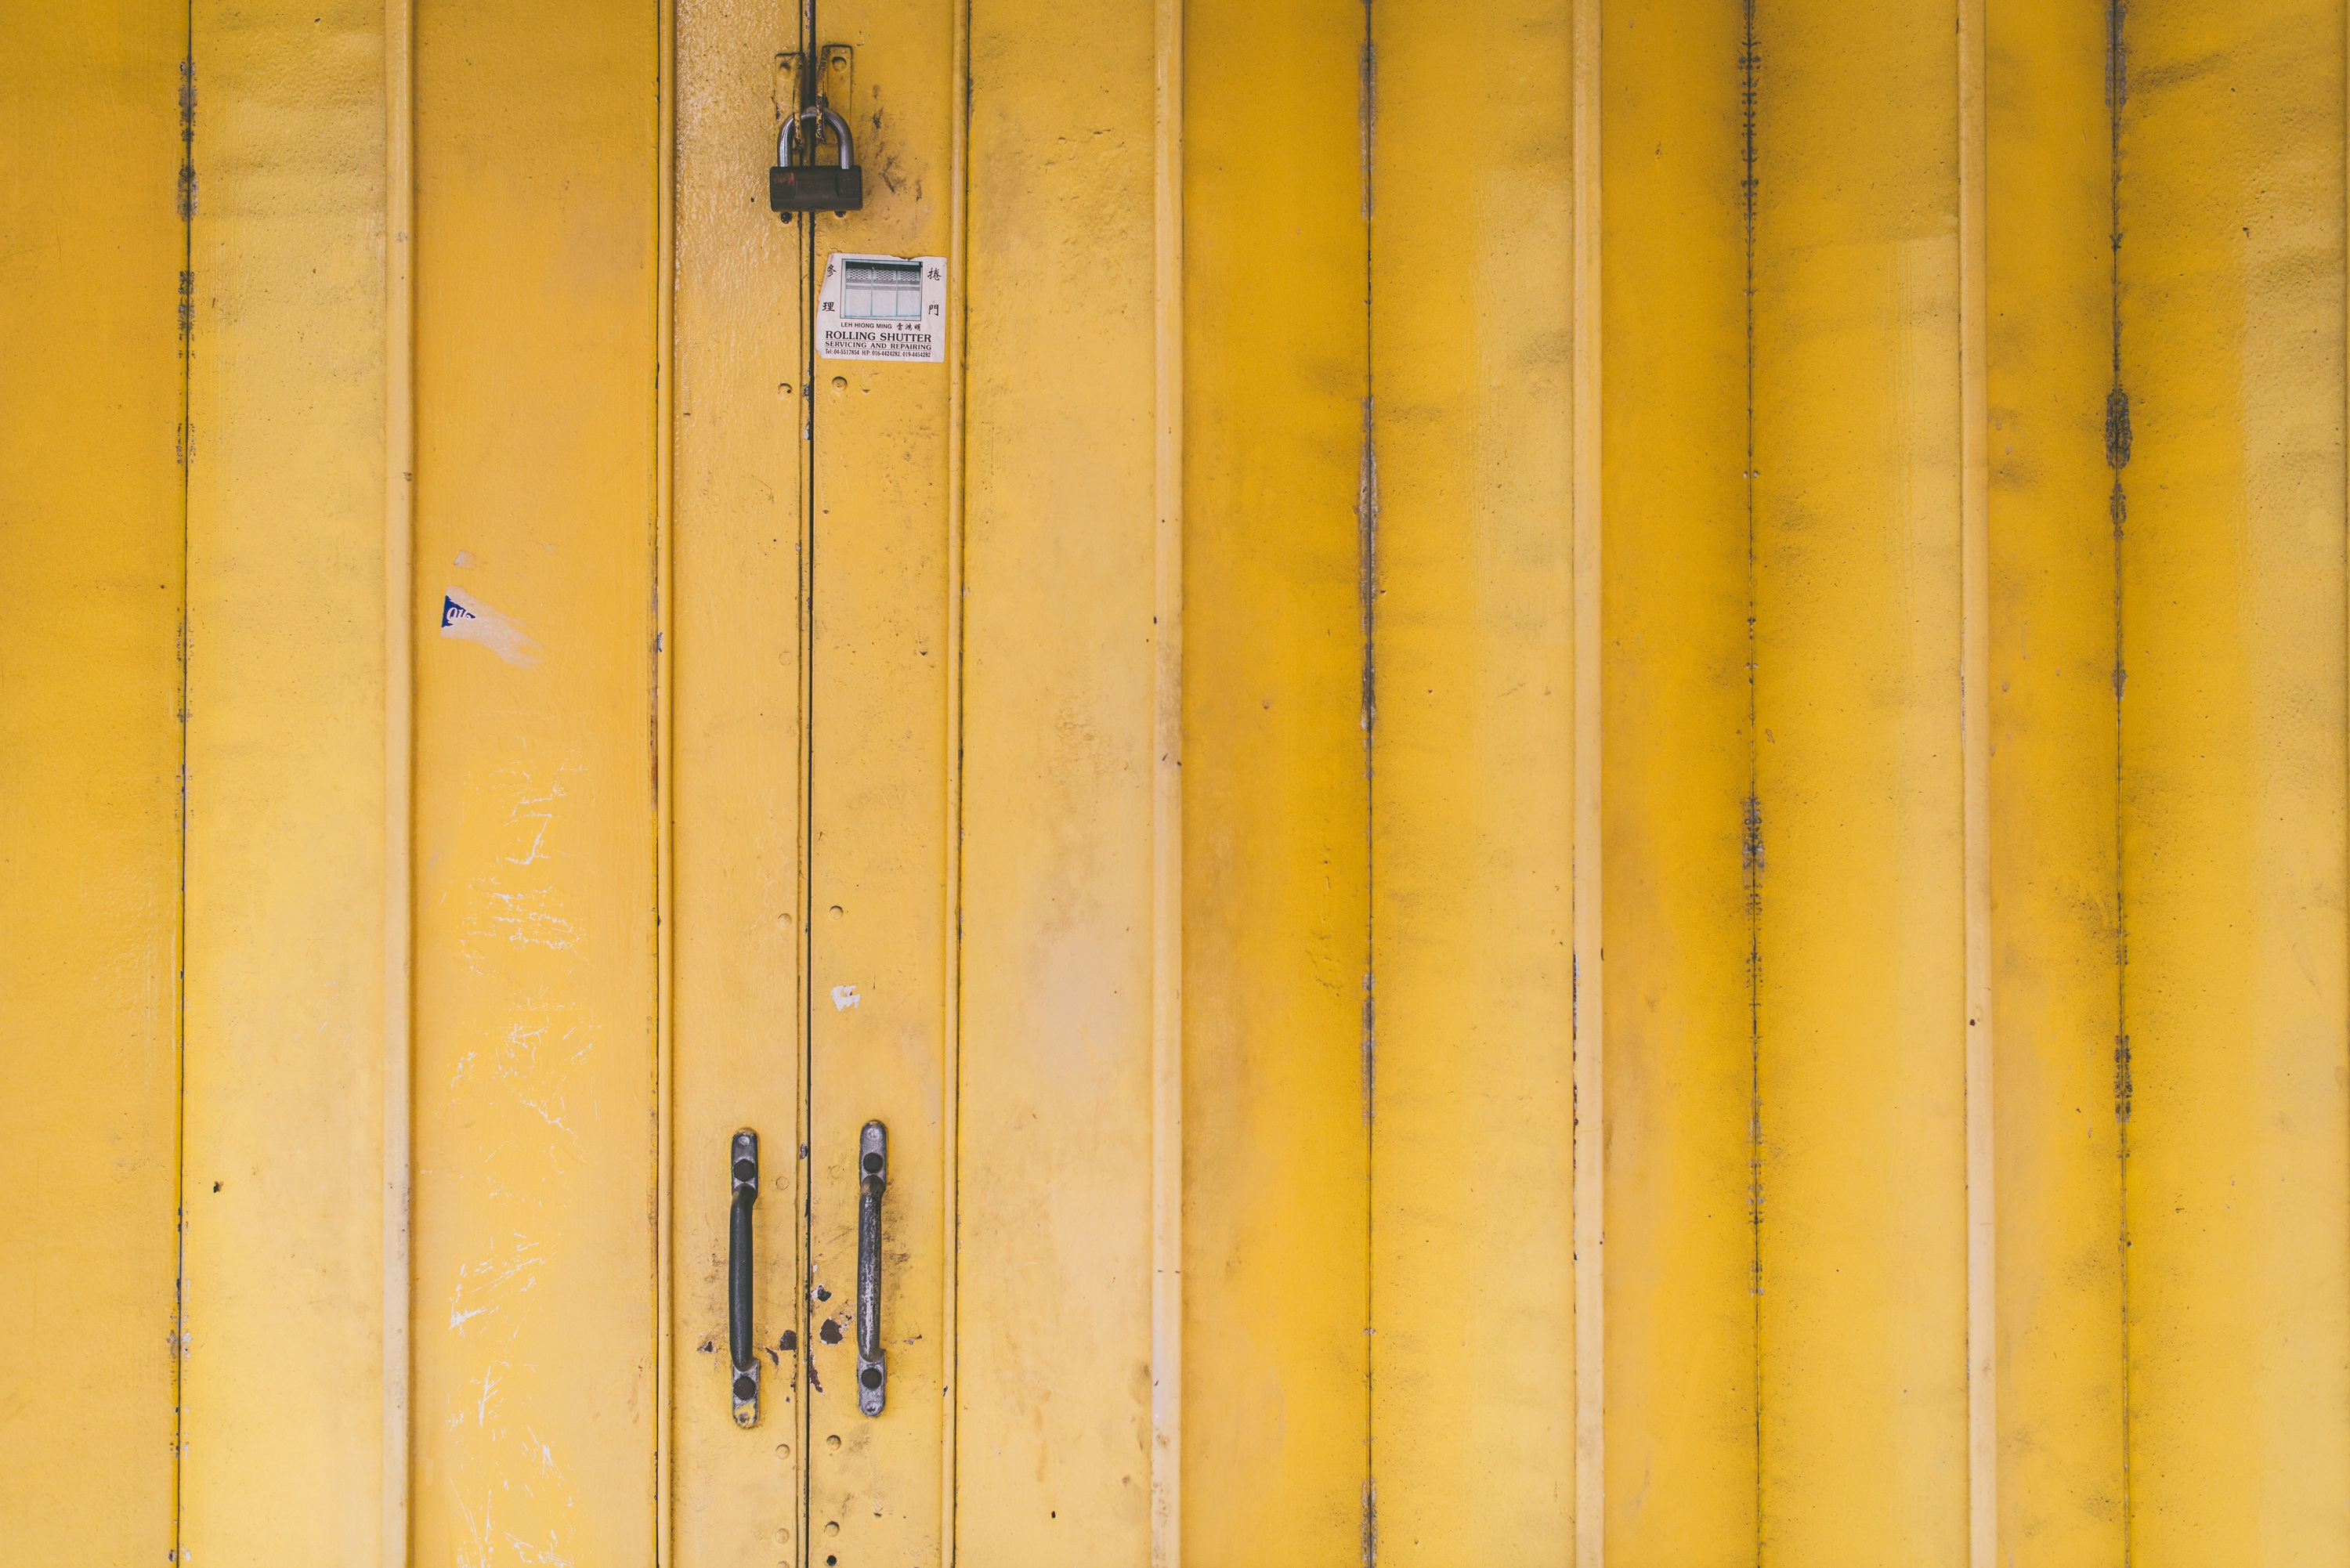
wing, structure, wood, floor, wall, line, column, metal, garage, furniture, yellow, door, interior design, lock, window covering